Eads Community Church

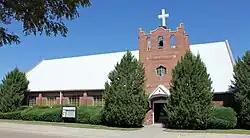
The church in 2013.

The Eads Community Church is a historic church in Eads, Colorado. It was deemed significant for its Jacobean Revival architecture and as Kiowa County, Colorado's "oldest, largest, and best-preserved religious building."